Polish Enigma double

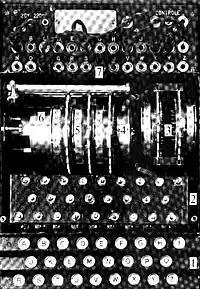
Prewar Polish "Enigma" double

A Polish Enigma "double" was a machine produced by the Polish Biuro Szyfrów that replicated the German Enigma machine. The Enigma double was one result of Marian Rejewski's remarkable achievement of determining the wirings of the Enigma's rotors and reflectors.